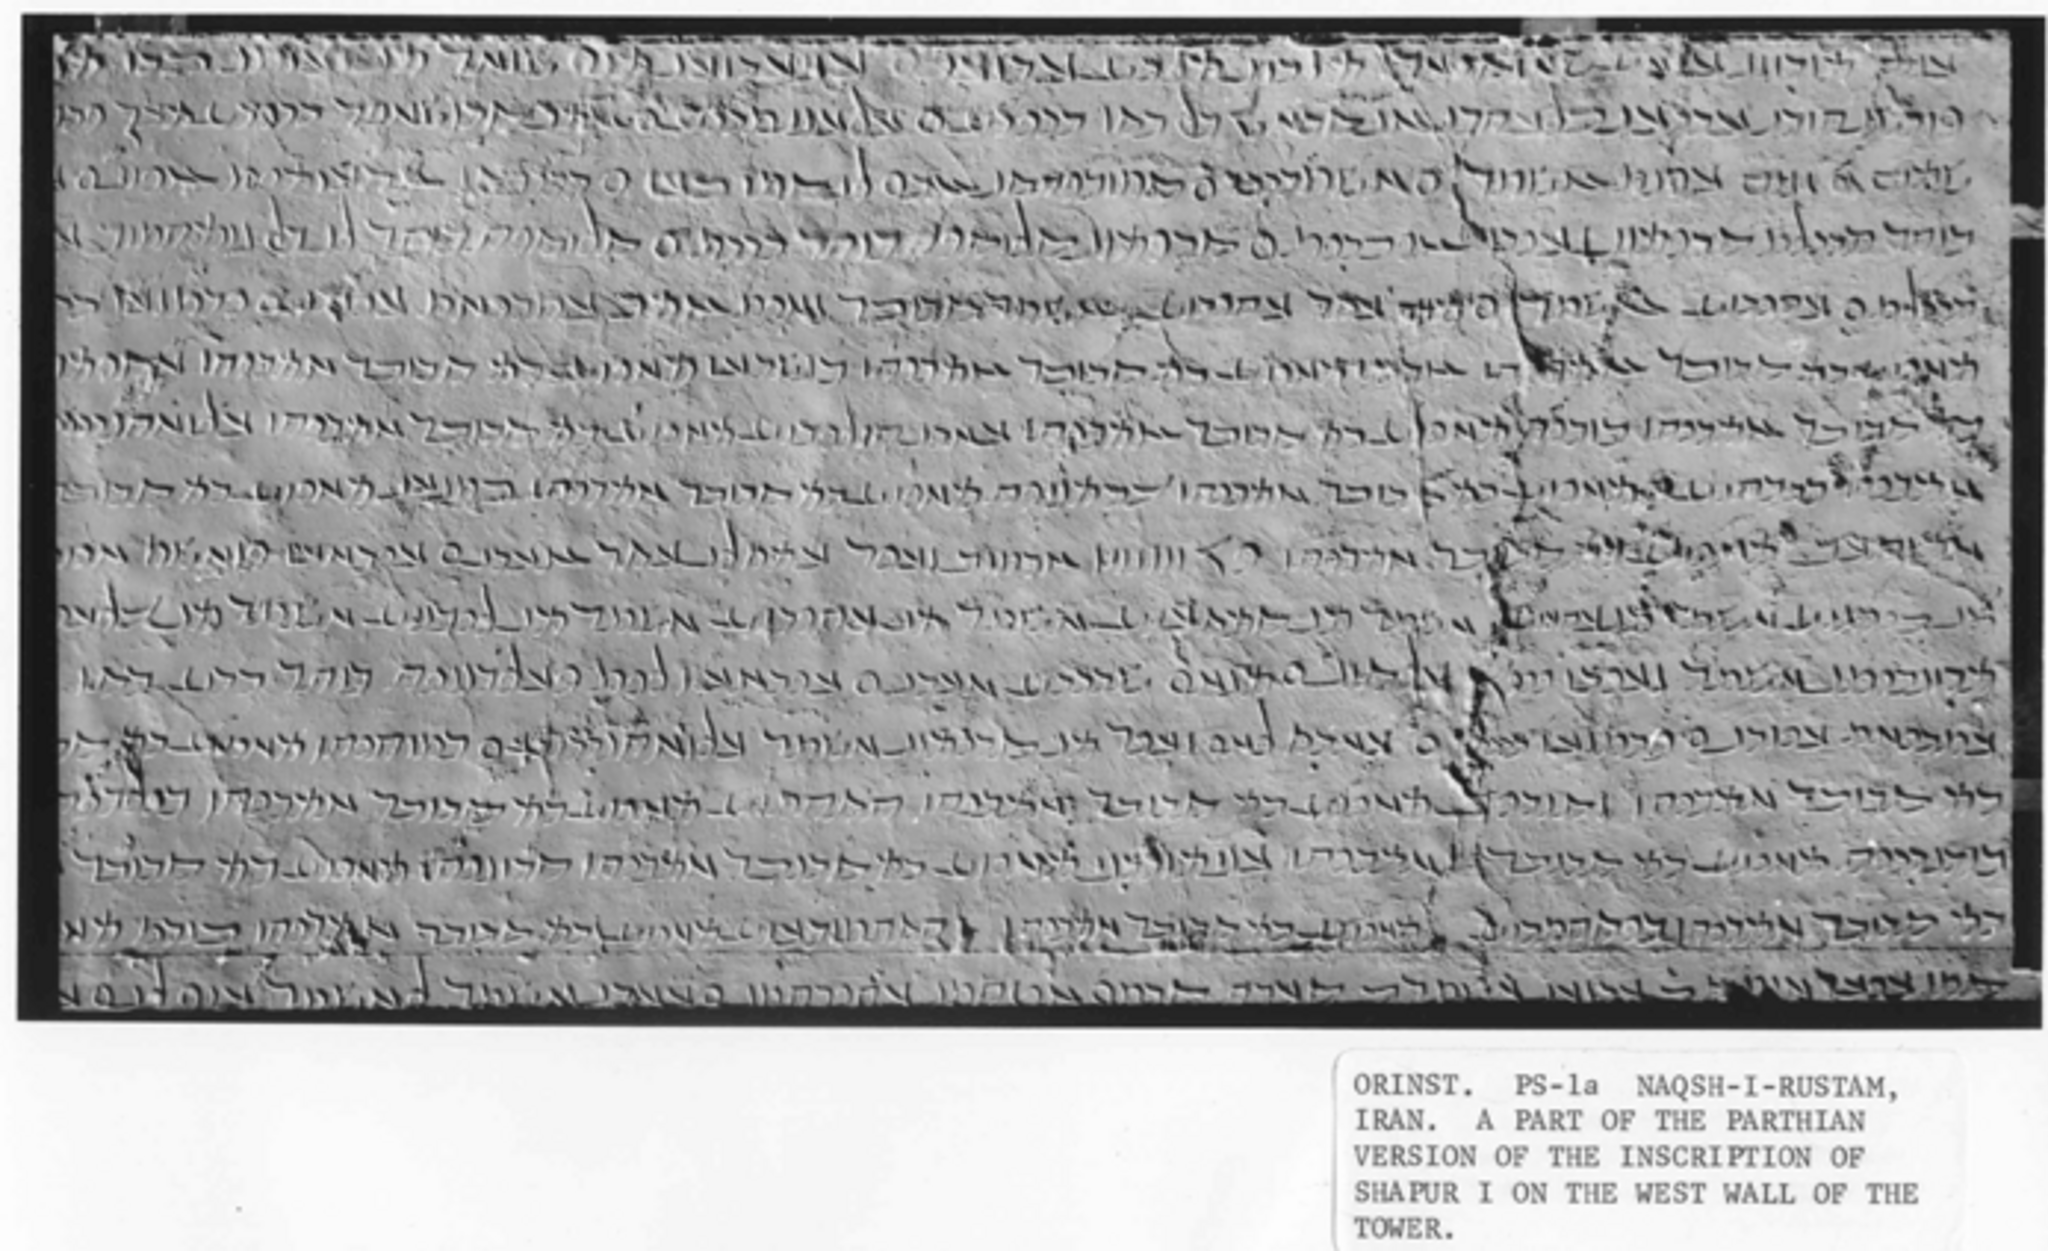
Title: Shapur Kabe Zartosht
Description: Parthian version of the Shapur I inscription at Ka'ba-ye Zartosht
Categories: Ka'ba-ye Zartosht, Author died more than 70 years ago public domain images, Images with extracted images, Template Unknown (author), CC-PD-Mark, Parthian inscriptions, PD-old missing SDC copyright status, Reliefs of Shapur I in Iran